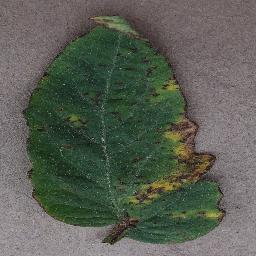
Label: Tomato___Bacterial_spot